Colombian literature

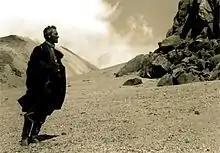
Fernando González in Nevado del Ruiz Snow Mountain in 1929 during the visits that inspired his work ""Viaje a pie"" ("Trip By Foot"). González is considered one of the most original writers of Colombia during the 20th century. His ideas were controversial and had a great influence in the Colombian society at his time and today. The González work was the inspiration of Nadaism, a literary movement founded by one of his disciples, Gonzalo Arango.

The violent events in Colombia during the 1940s and 1950s, such as La Violencia and the military government of Gustavo Rojas Pinilla, as well as a considerable urban expansion, influenced in the formation of the "Nadaísta" (Nothing-ist) movement, which was the Colombian expression of numerous avant-garde-like movements in the poetry of the Americas during the 1950s and 60s (such as the *Beat Generation in the United States and the "Tzanticos" in Ecuador). "" included elements of existentialism and nihilism, a dynamic incorporation of city life, and a generally irreverent, iconoclastic flavor. Authors who were part of this movement include: